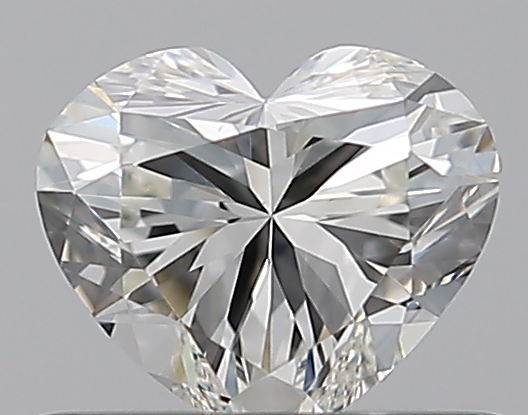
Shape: heart
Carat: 0.5
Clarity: VVS1
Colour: I
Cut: EX
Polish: EX
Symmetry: GD
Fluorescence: N
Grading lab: GIA
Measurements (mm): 4.79 x 5.48 x 3.31